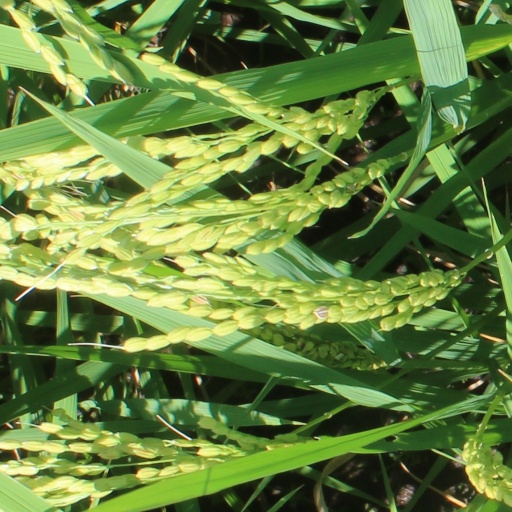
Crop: rice